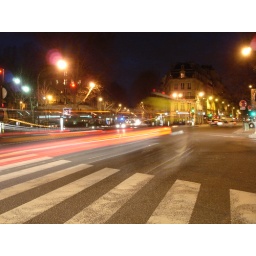
Taking an eastward bound stroll along the Seine. This was snapped on a street corner by a bridge